31st Infantry Regiment (United States)

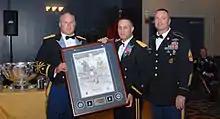
The Shanghai Bowl is seen to the left of LTC Robert Ryan

Task Force 4–31 deployed again to Iraq for 15 months, beginning 16 August 2006. The 809 member task force was their brigade's main effort and was given the daunting task of establishing the first permanent coalition force presence in the Sunni region south of Baghdad frequently referred to as "The Sunni Triangle of Death". Working daily with their sister Iraqi Army battalion to re-establish the rule of law and the legitimacy of local Iraqi forces to the area, Task Force 4–31 became a model vehicle of contemporary counterinsurgency theory and practice. They established six patrol bases, 17 battle positions, assisted the Iraqi Army in the establishment of many more. They conducted over 50 air assaults and three amphibious operations, and fired nearly 400 counter-fire artillery missions against enemy forces and in support of troops in contact. TF 4–31 killed or wounded 51 insurgents and captured 148, while aiding the Iraqi Army in the capture of over 1,500 additional insurgents. While actively hunting insurgents, the soldiers of TF 4–31 set about improving the community, aiding in the improvement of schools, roads, irrigation canals, community centers, and emplacing solar power streetlights.